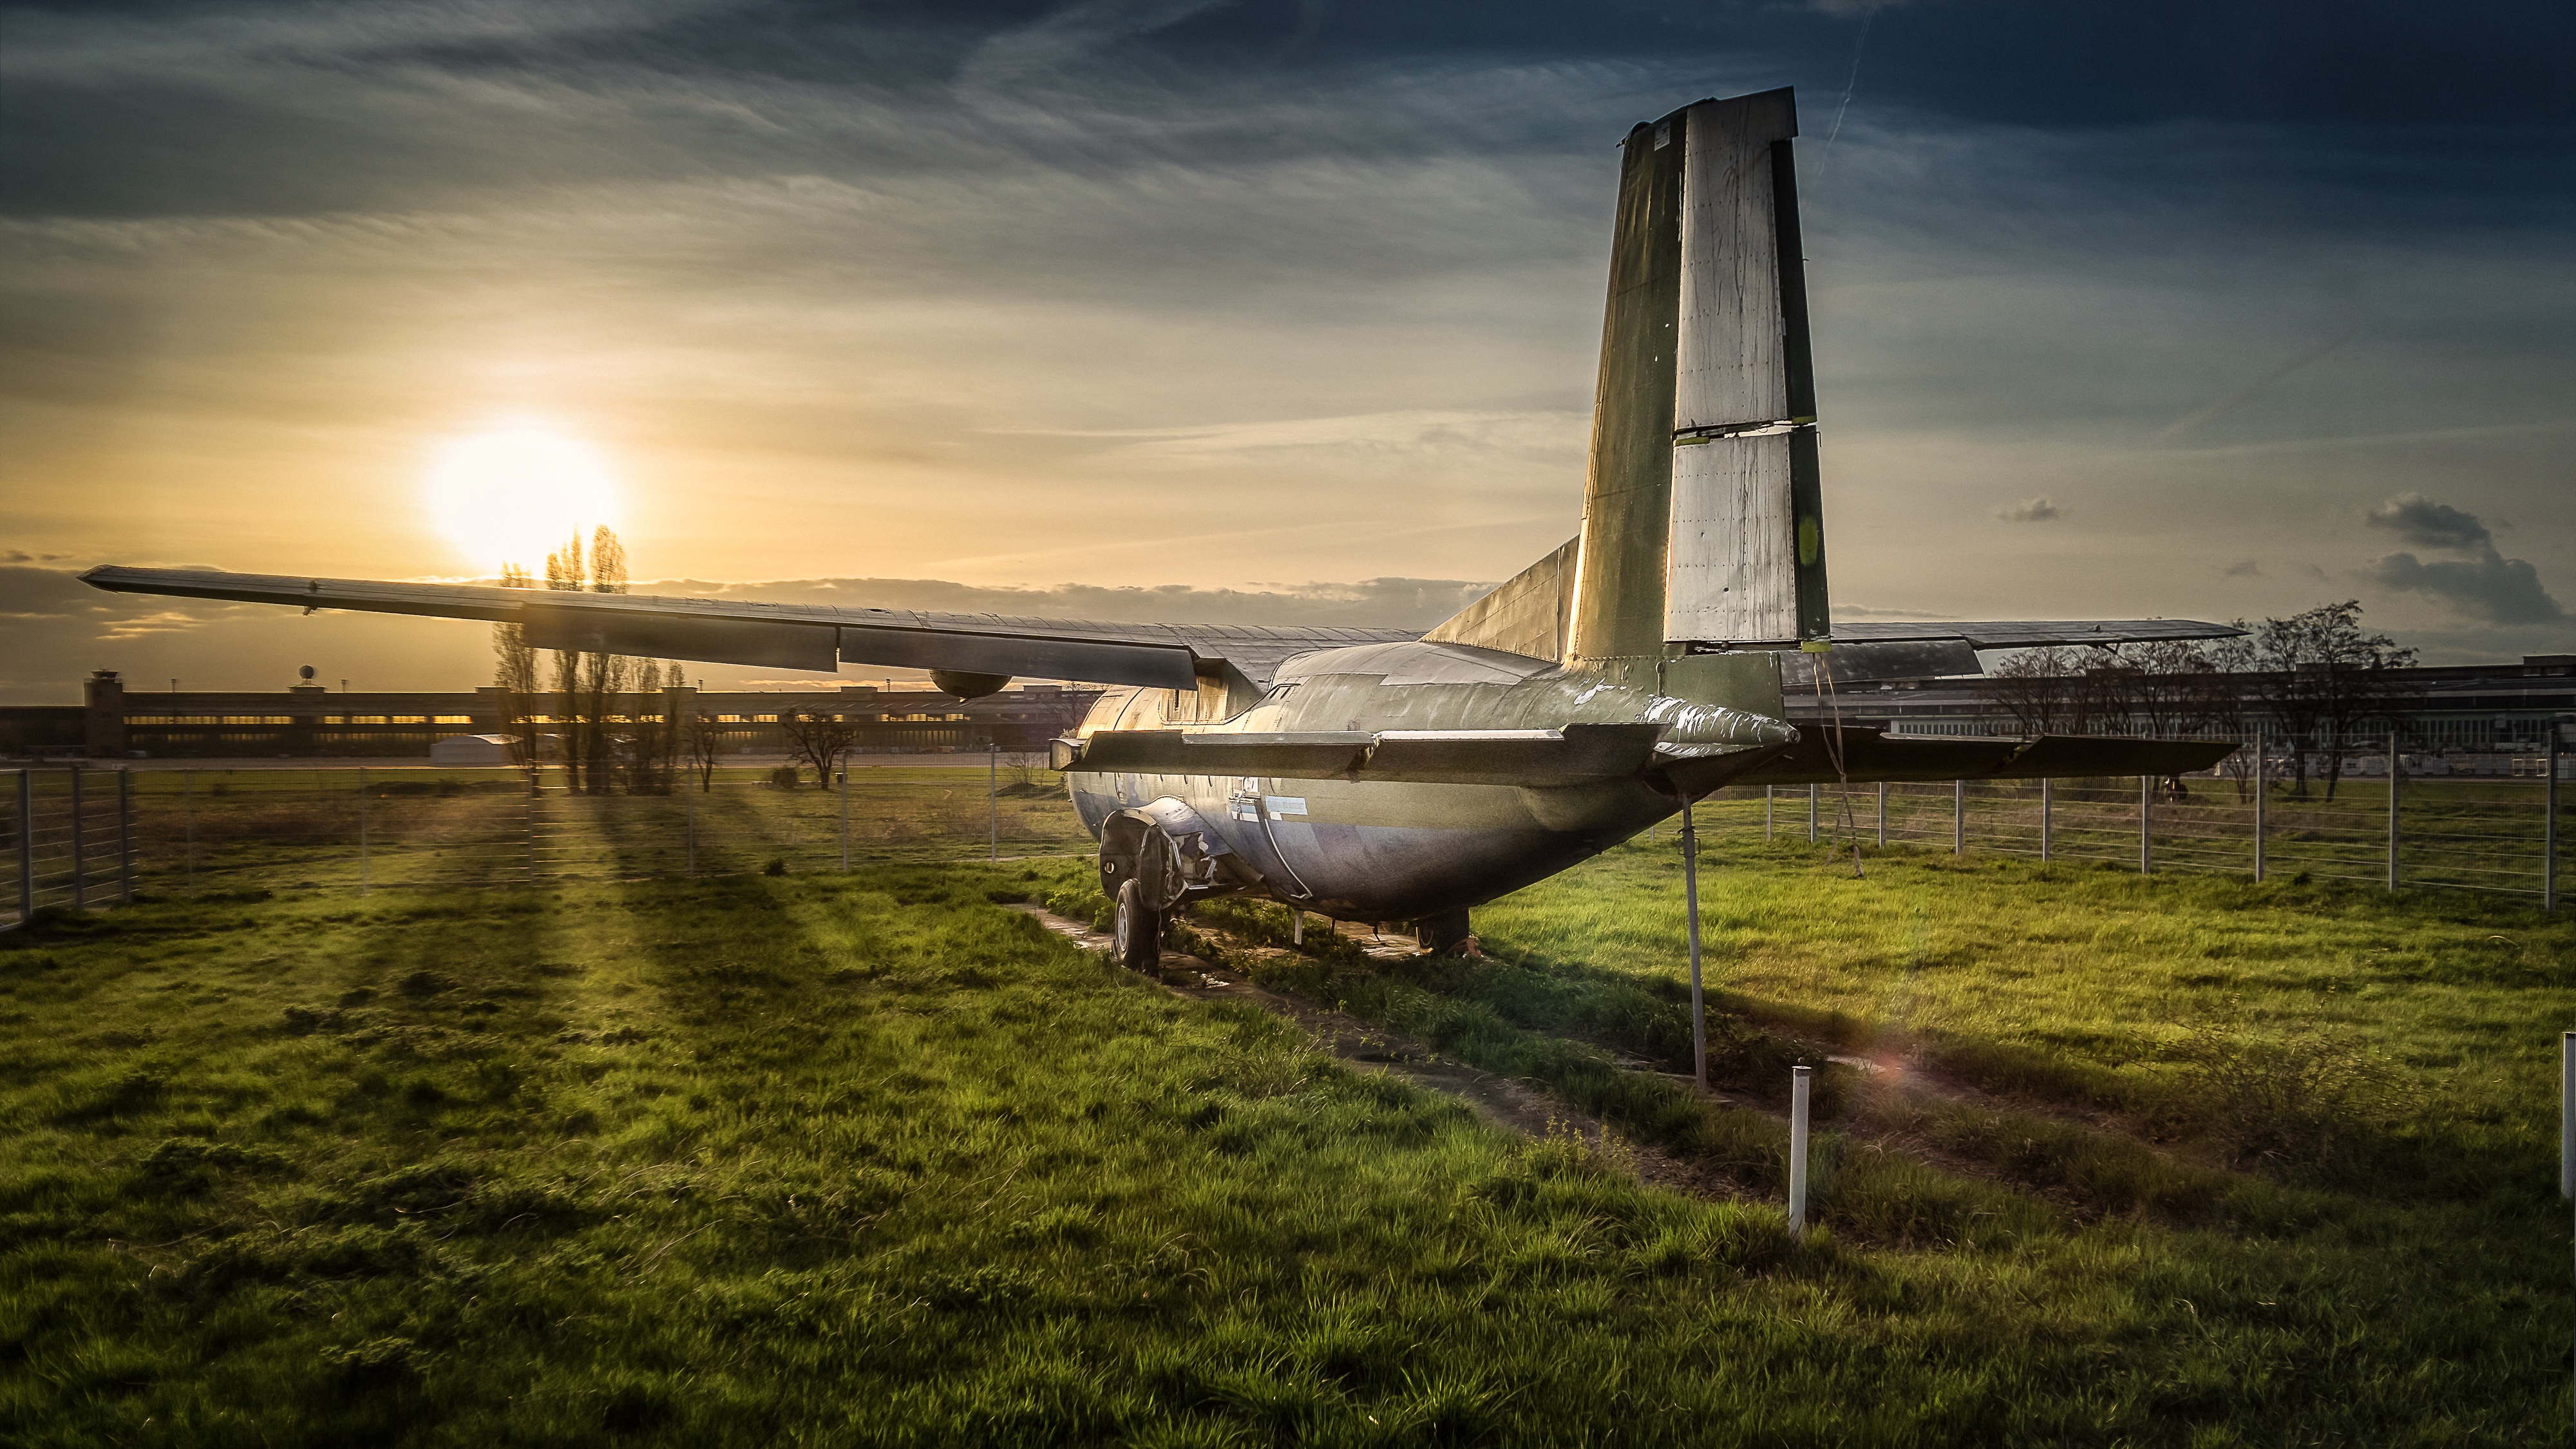
sea, coast, water, grass, ocean, dock, cloud, sky, sun, sunset, boat, sunlight, morning, wind, airport, aircraft, evening, reflection, vehicle, bay, sightseeing, tourism, sailboat, art, clouds, berlin, stop, airfield, tempelhof, atmospheric, lost plane